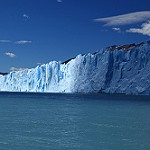
Label: glacier